Sanze Station

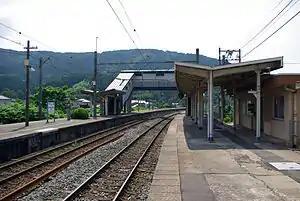
Sanze Station (2004)

is a railway station located in the city of Tsuruoka, Yamagata Prefecture, Japan, operated by the East Japan Railway Company (JR East).